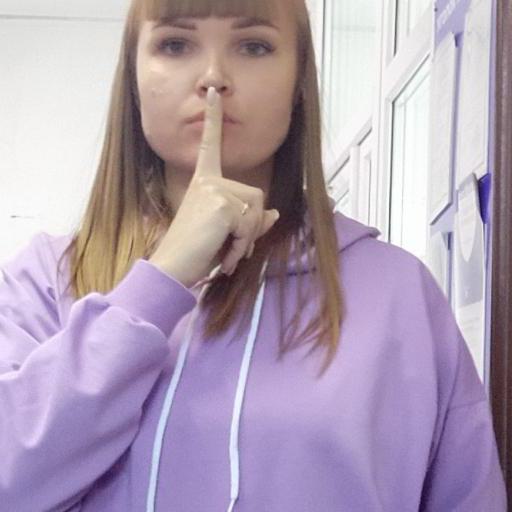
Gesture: mute